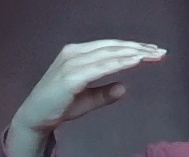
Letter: jeem